Robert Arthington

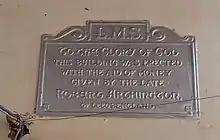
A memorial at a hospital in India

Arthington made a total donation of £20,000 to the Leeds Hospital for Women and Children during his lifetime. In recognition of his charity a new hospital at Cookridge was named Robert Arthington Hospital. He financed the hospital and was opened in May 1905. It was running until 2008.